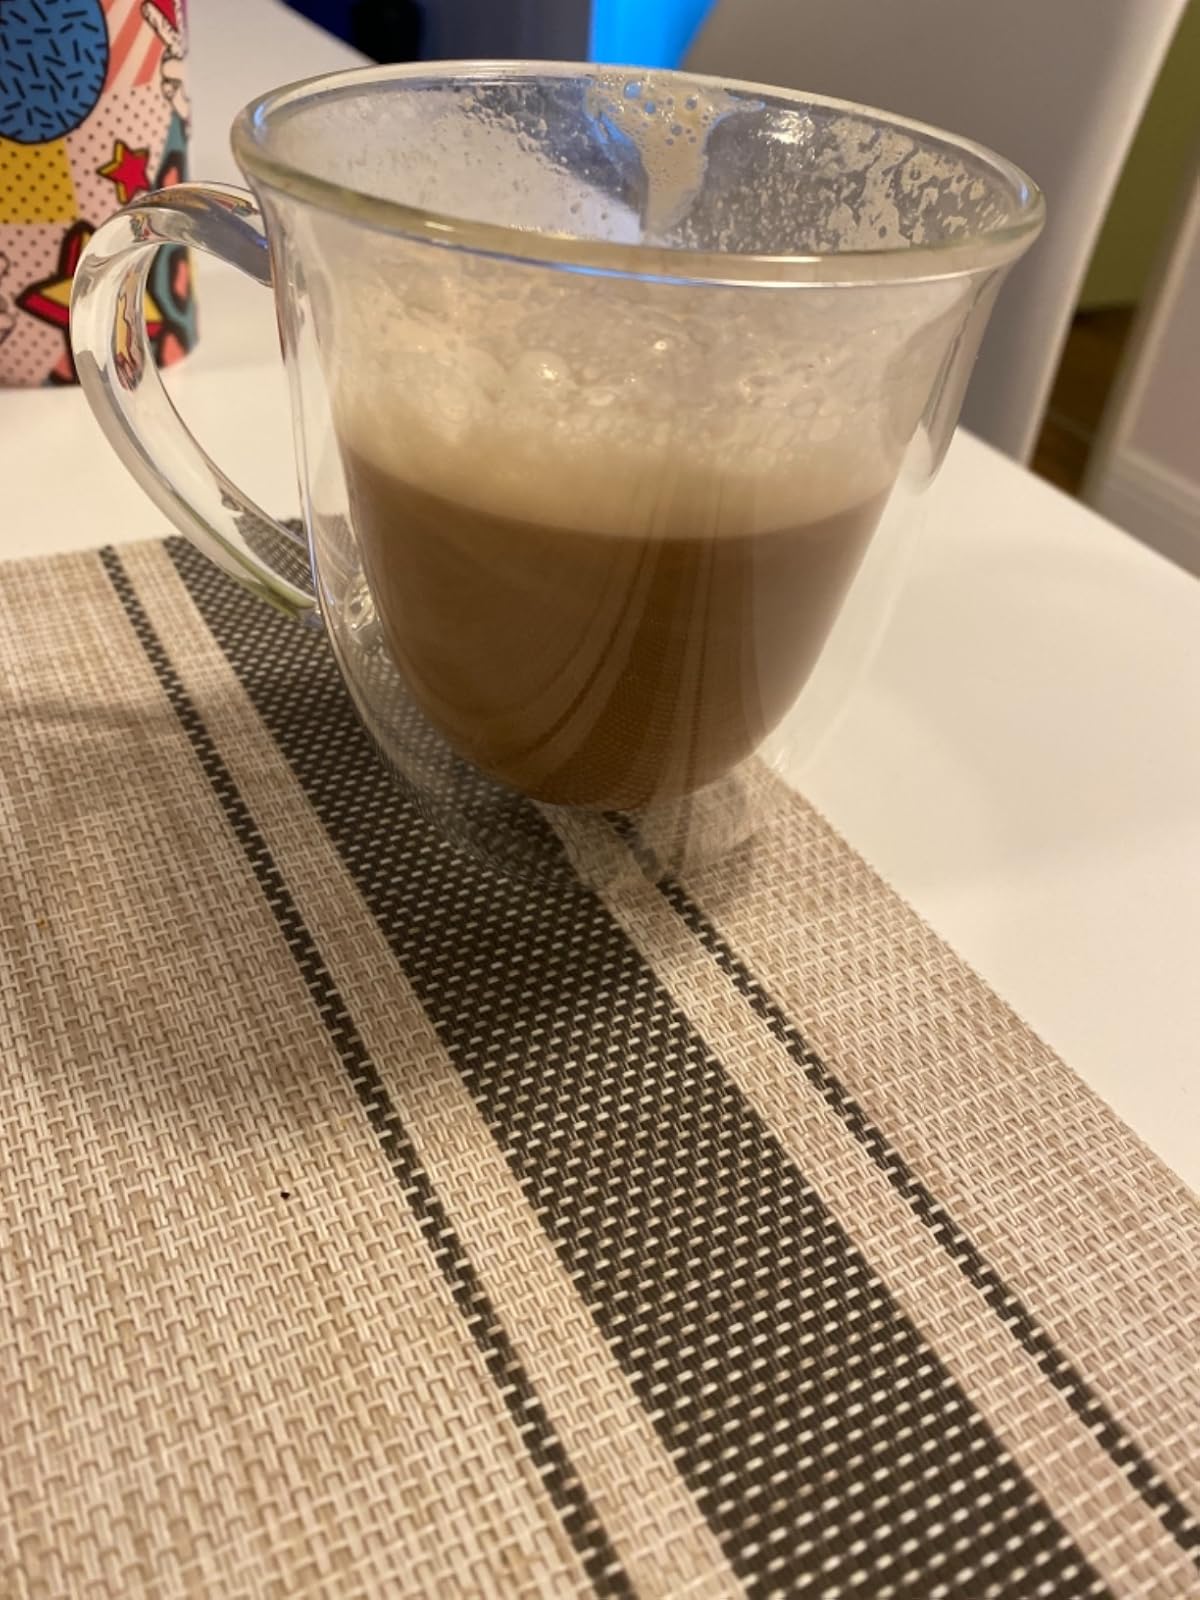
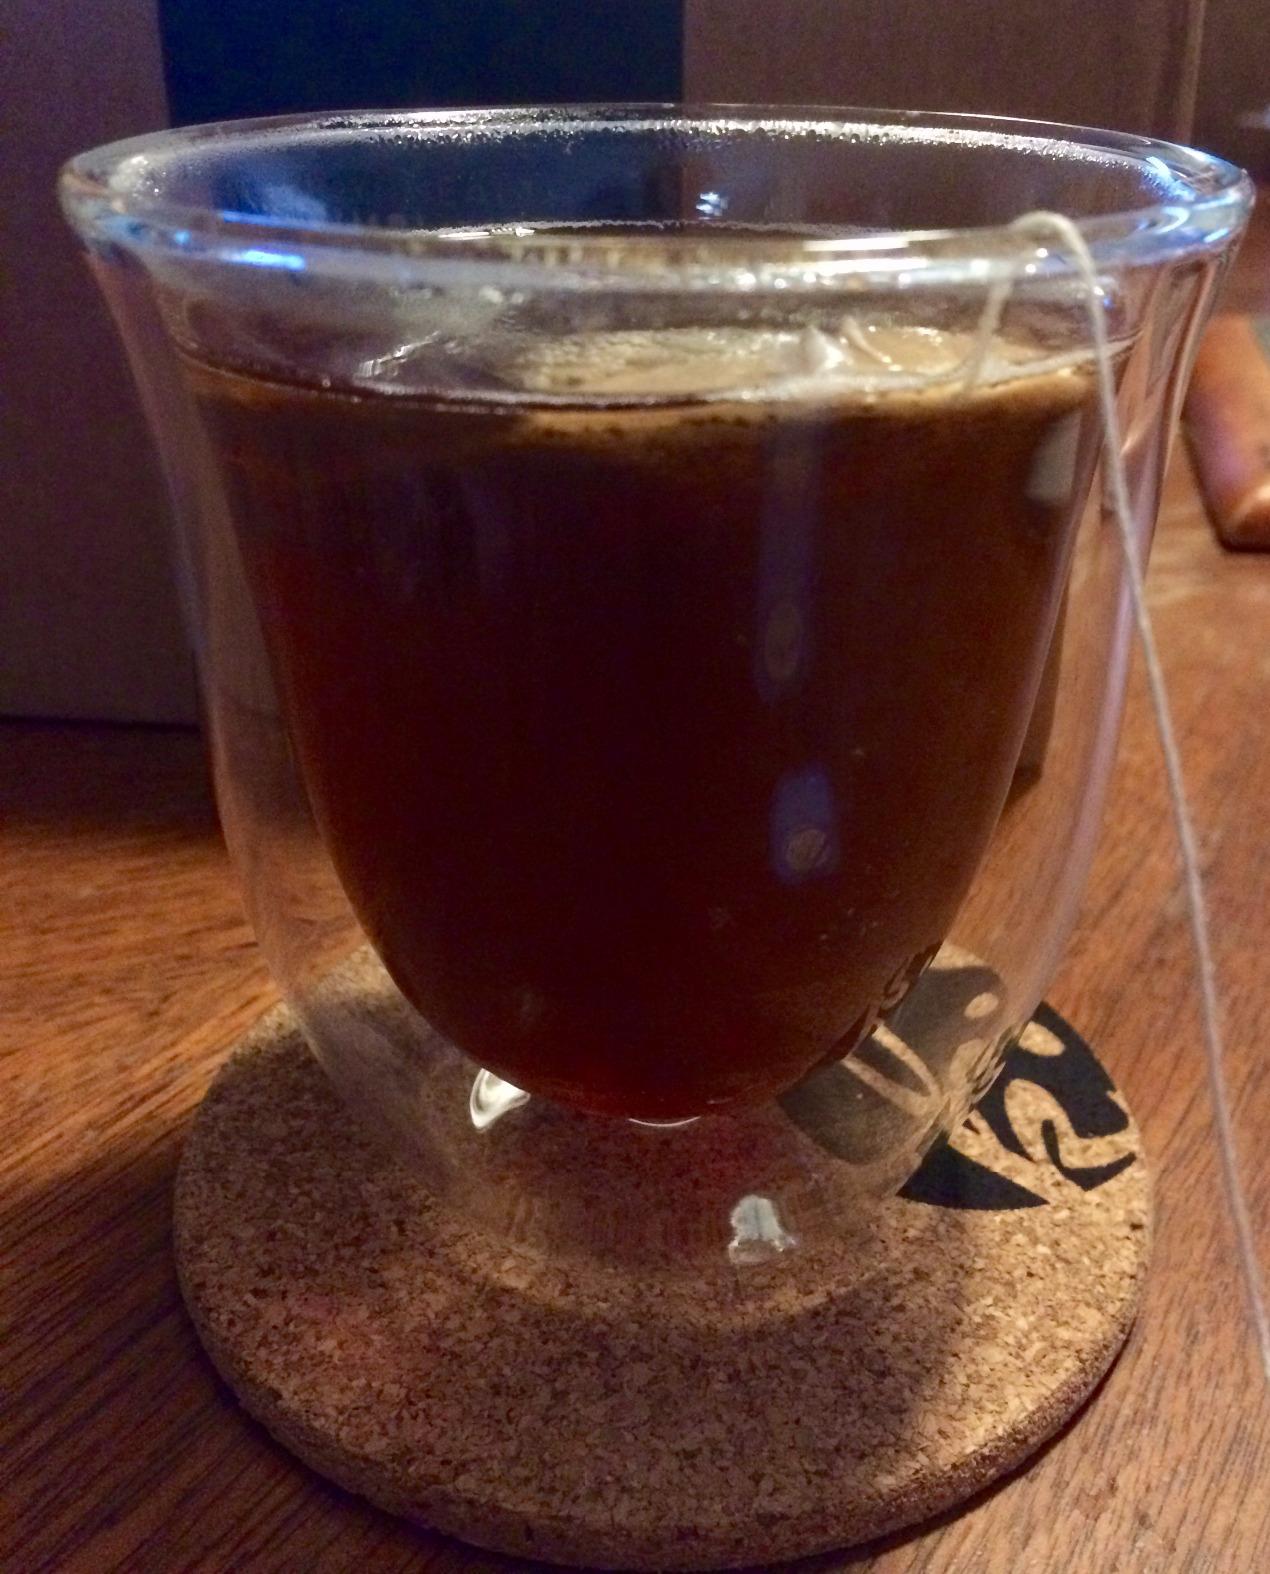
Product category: items_mug
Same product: no